2013 NASCAR Sprint Cup Series

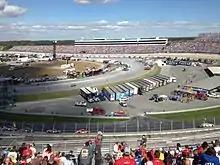
Kyle Busch leads the AAA 400 ahead of Juan Pablo Montoya through the third turn.

At Dover International Speedway, car owner Joe Gibbs had his 3 cars starting in 3 of the top 4 spots. Denny Hamlin won the pole, Kyle Busch and Matt Kenseth started third through fourth. Martin Truex Jr. started 2nd. Kyle Busch later took the lead and nearly put points leader Jimmie Johnson one lap down until green-flag pit stops allowed Johnson to stay on the lead lap. During a caution, Matt Kenseth beat Busch off pit road to take the lead. Kenseth led the next 29 laps when his engine failed, giving Busch the lead again. Kenseth finished 40th. Busch led the most with 150. Johnson came on strong in the second half of the race, leading 143 laps. Just under 100 laps after Kenseth's engine blew, Truex Jr.'s engine also blew. After pit stops due to a late caution, Juan Pablo Montoya was in the lead with Johnson in second. Stewart took only two tires on the final pit stop for track position. At the restart with 19 laps remaining, Johnson jumped the gun and was penalized. Johnson protested over the radio that he didn't deserve the penalty and stayed on the track asking for a review. Johnson finally followed the order to head to the pits and serve a pass-through penalty. Johnson finished 17th. Stewart, aided by Johnson's miscalculation, Kasey Kahne's Turn 1 mistake and a fading Kyle Busch, caught a loose Montoya, passing him with three laps left. Stewart remained in the lead, winning his first race of the season.